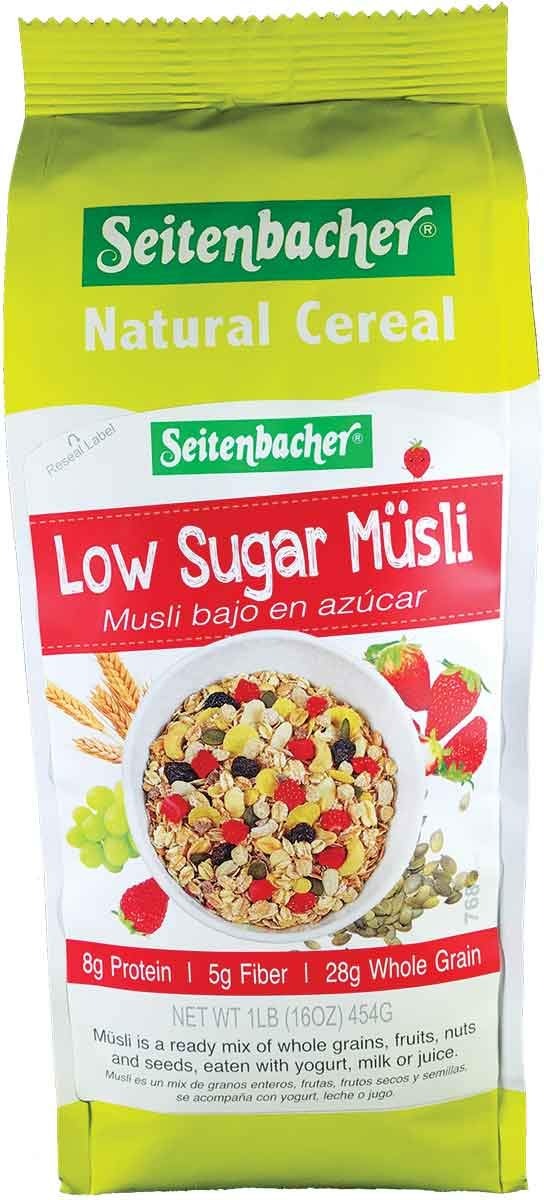
Item Name: Seitenbacher Low Sugar Muesli Natural Cereal, 16 Ounce
Bullet Point 1: Natural Muesli Cereal Strawberry Power
Bullet Point 2: GMO free and is low in fat
Bullet Point 3: A good source of protein and fiber
Bullet Point 4: Contains no artificial flavors or colors
Bullet Point 5: The best natural German grain
Value: 16.0
Unit: ounce

Price: 11.385